San Francisco Waldorf School

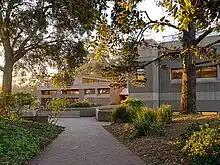
SFWS High School

San Francisco Waldorf High School is located in the West Portal neighborhood of San Francisco and is easily accessible by car or public transportation. The building, originally constructed in 1972, was remodeled to include a number of classrooms, state-of-the-art labs, a library, offices, art rooms, and a few large meeting rooms. It is LEED certified at the Gold level as of 2011.